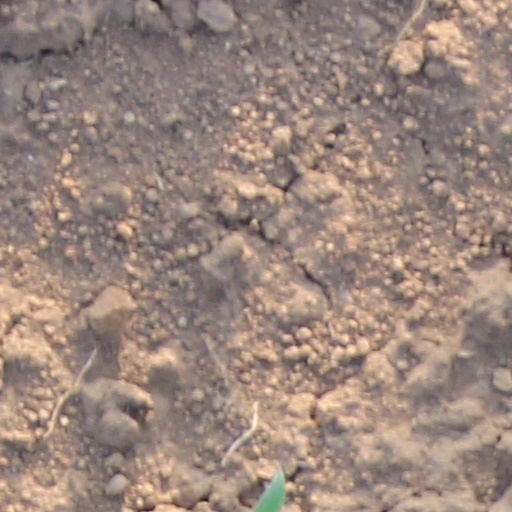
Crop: wheat